Juraj Haulik

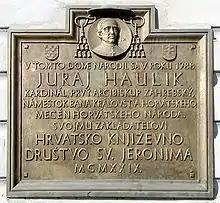
A tablet on the house where Haulik was born

He studied theology and philosophy in Trnava, Esztergom and Vienna. After the death of bishop in 1837, Haulik was proclaimed bishop. In 1840 he began his first term as acting ban of Croatia after the death of ban Franjo Vlašić. He is credited for introducing the Croatian language into schools and workplaces, as well as forming the Matica hrvatska in 1842. He helped the organization of Maksimir park in Zagreb.